Sport in Helsinki

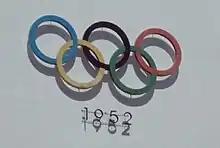
Olympic rings at the Helsinki Olympic Stadium

Helsinki has a long tradition of sports, the city gained much of its initial international recognition during the 1952 Summer Olympics, and the city has since then been very open to arranging sporting events. The Olympic Stadium is also home to the Sports Museum of Finland. Helsinki hosts fairly successful local teams in both of the most popular team-sports in Finland, football and ice hockey. The later being a sport of passion for many Helsinkians, who usually take a stance for either of the local clubs HIFK or Jokerit. The strong culture of ice hockey has led to Helsinki becoming the birthplace of many legendary National Hockey League stars such as Teemu Selänne, Jari Kurri and Esa Tikkanen.